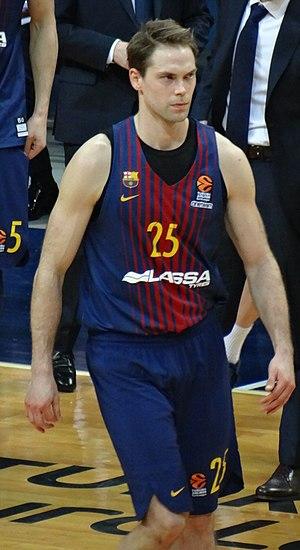
Petteri Koponen, né le 13 avril 1988 à Helsinki en Finlande, est un joueur finlandais de basket-ball. Il évolue au poste de meneur.